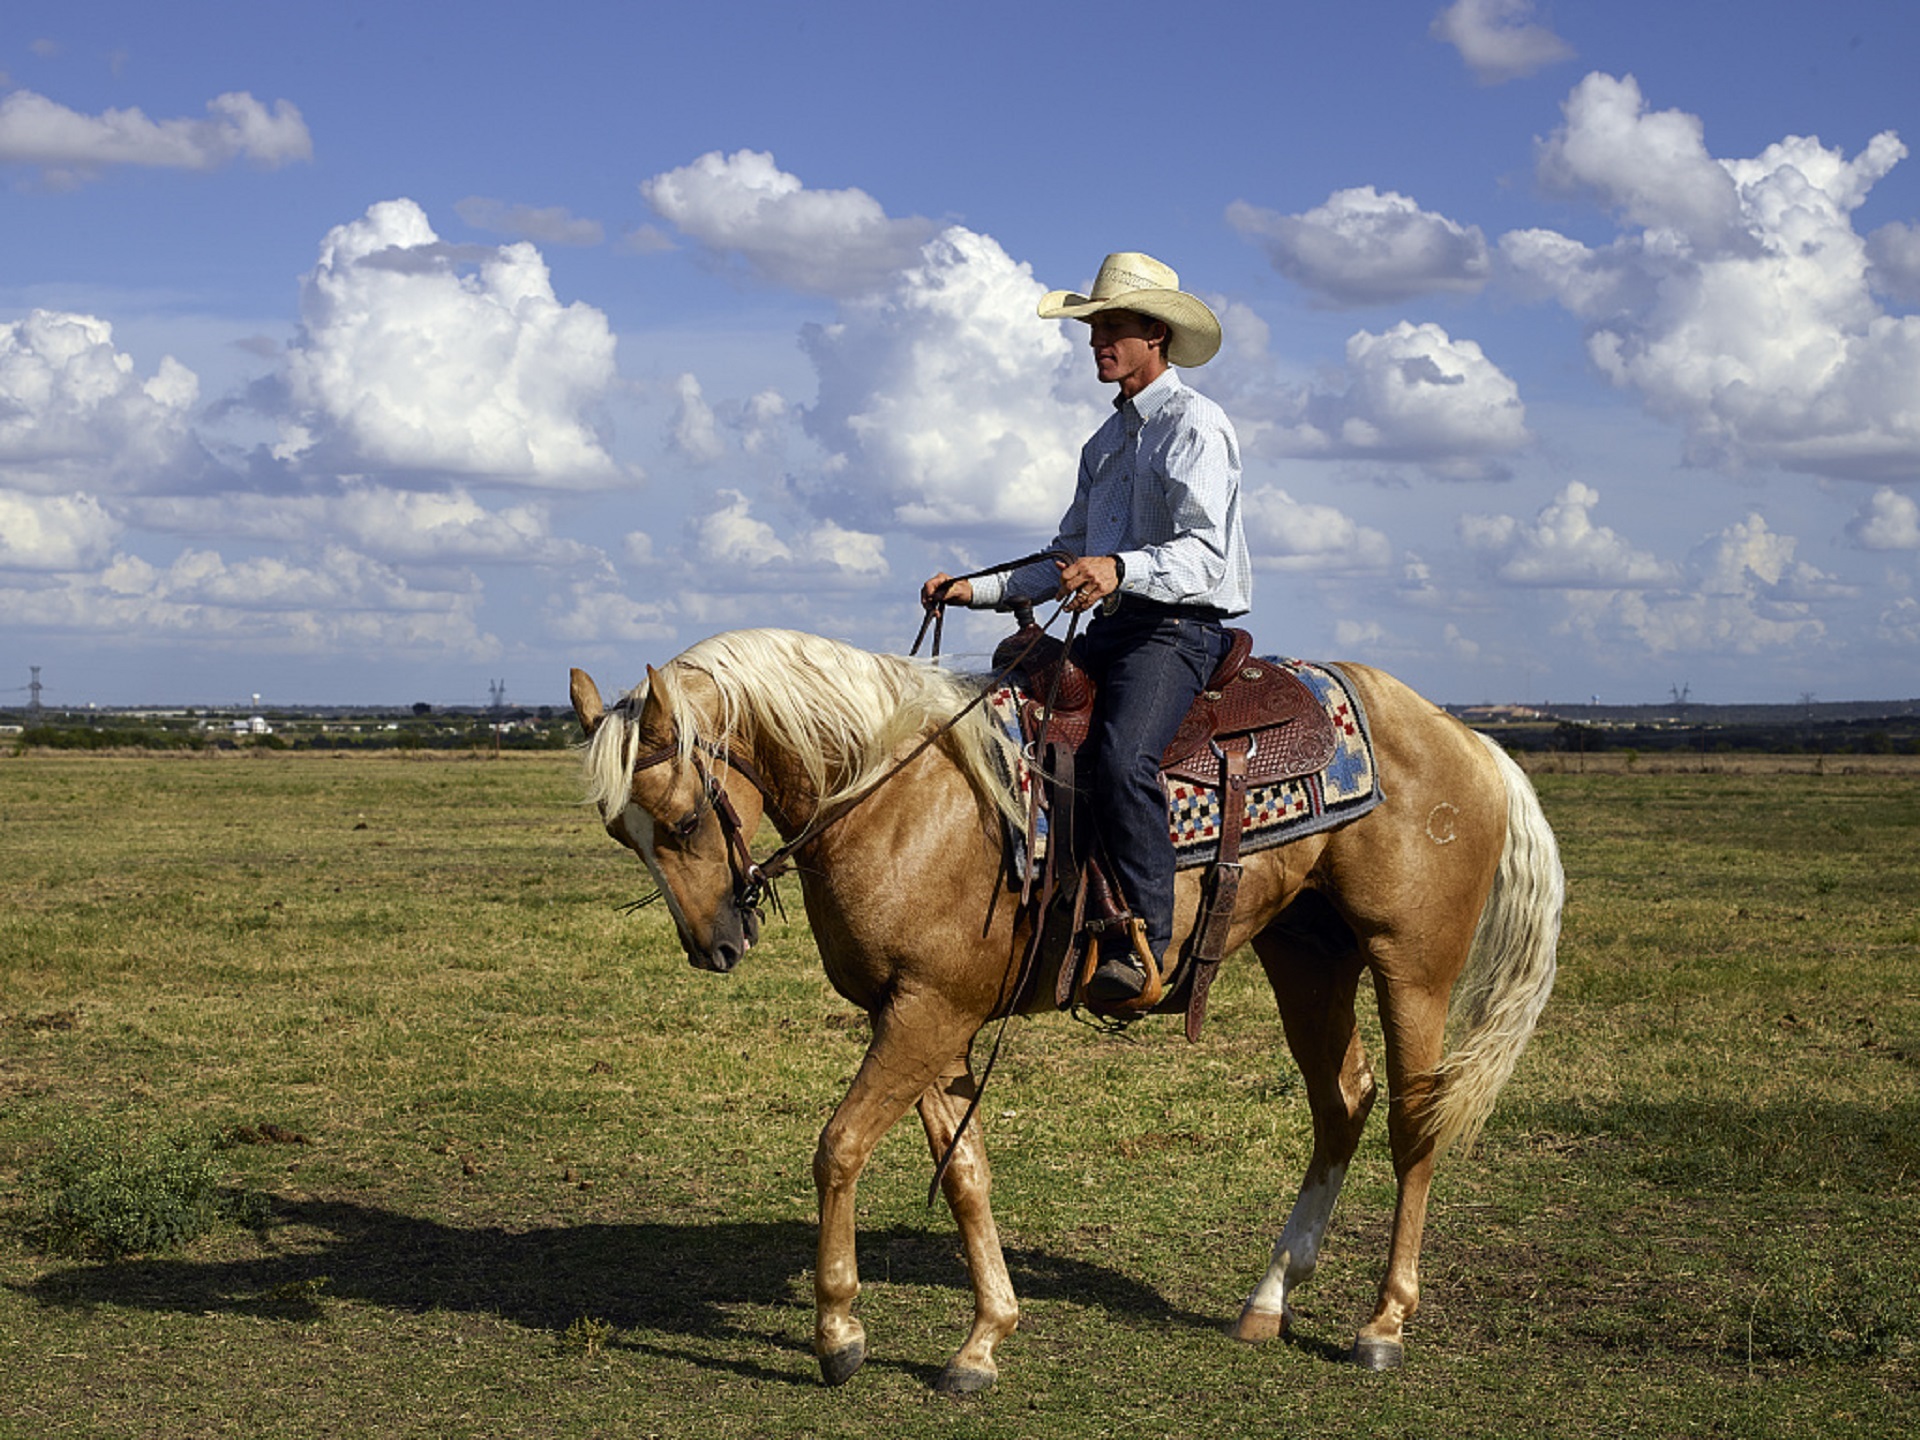
landscape, rope, animal, country, ranch, horse, usa, stallion, hat, trainer, equestrian, outdoors, american, stock, cowboy, mare, jockey, western, texas, venus, gaucho, rancher, western riding, rural area, lasso, equestrianism, pack animal, quarter horse, palamino, trail riding, horse like mammal, mustang horse, animal sports, equestrian sport, endurance riding